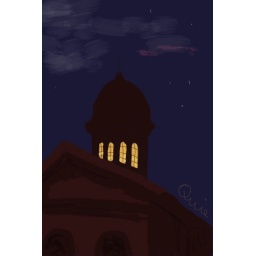
I was walking my dog by the Stillwater court house and decided to capture the moment